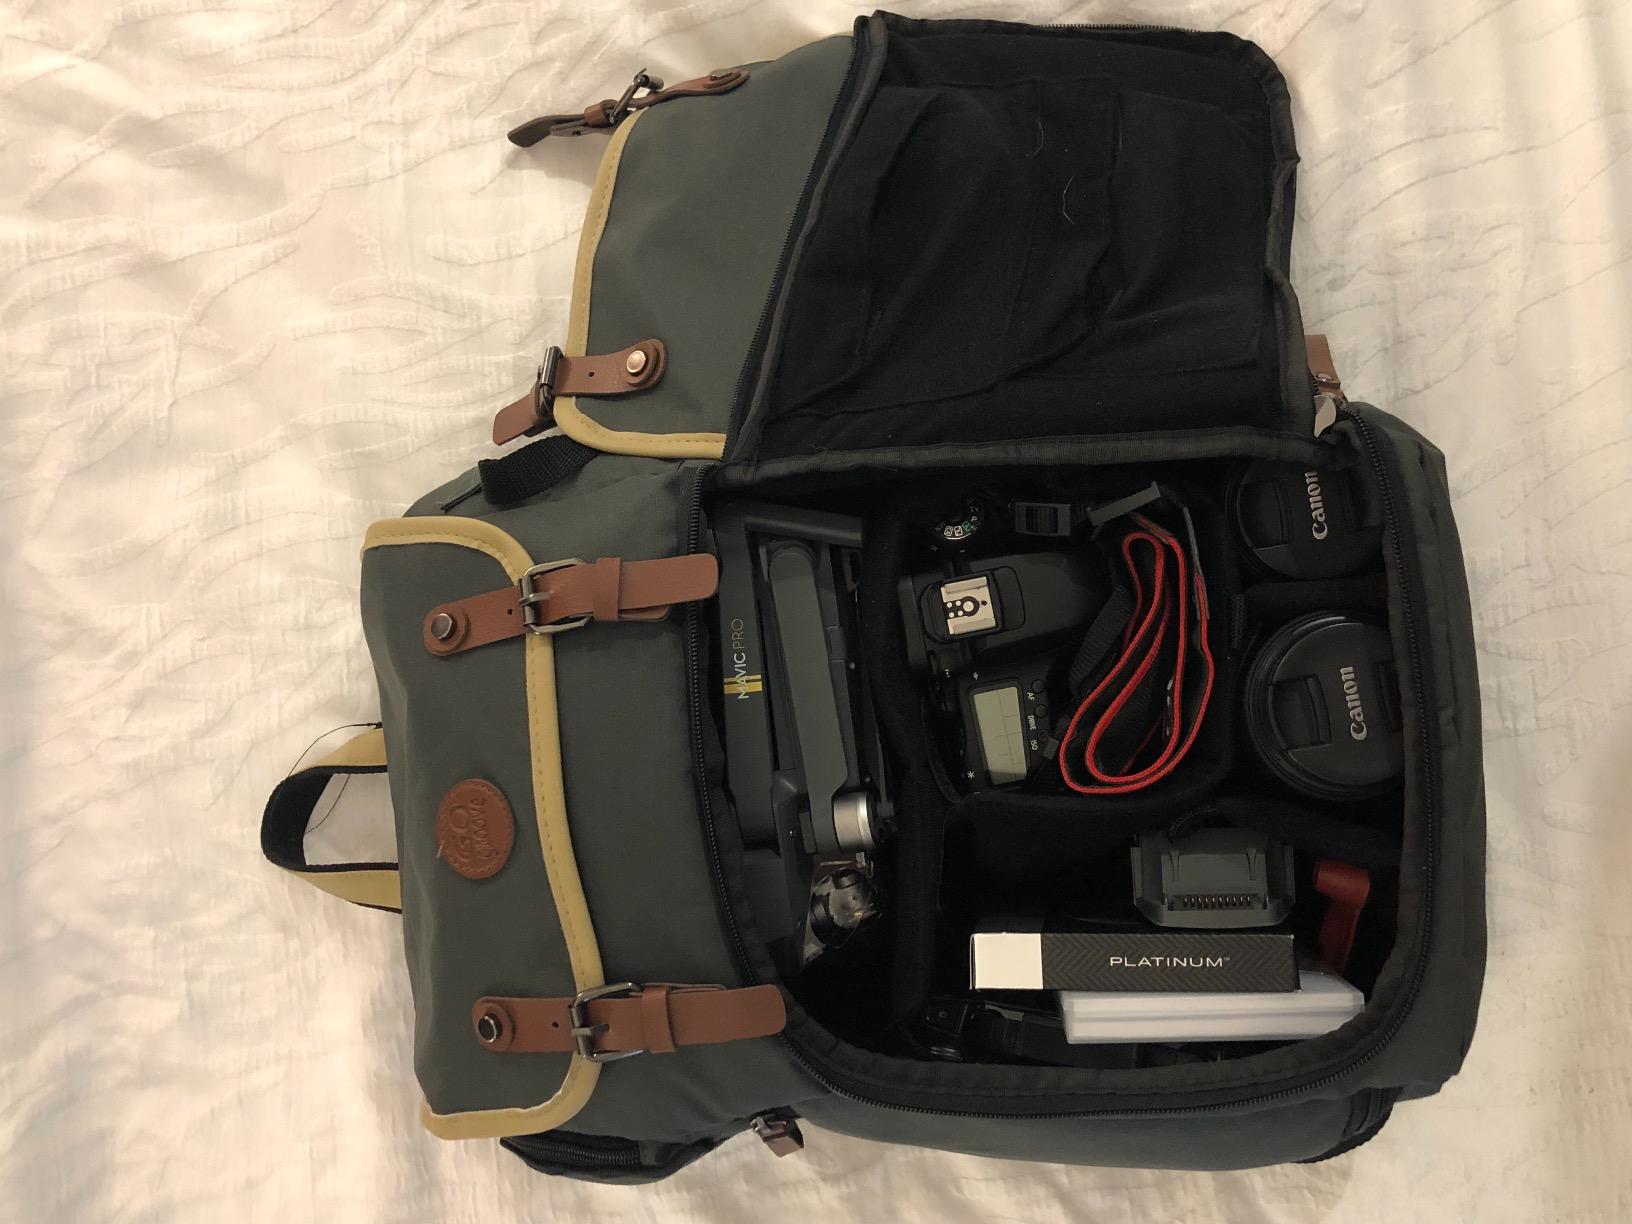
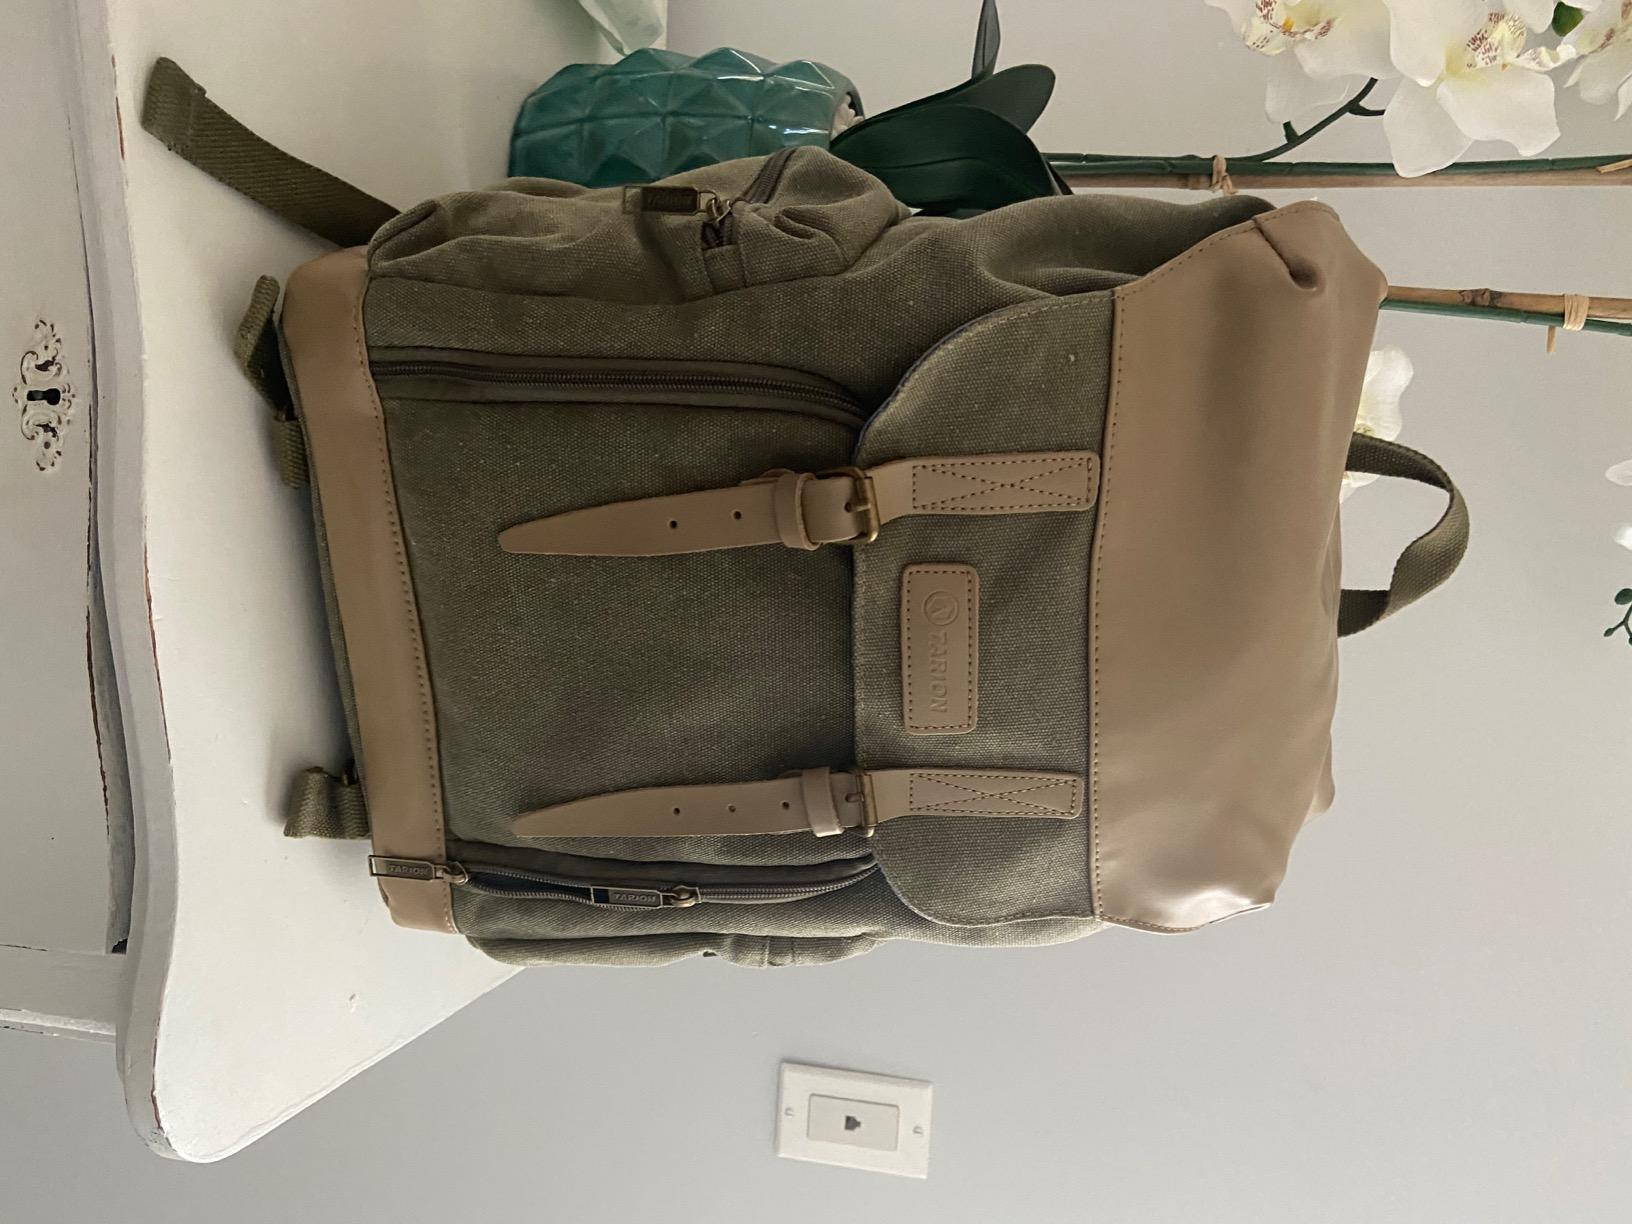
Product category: bag
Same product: no